Answer in natural language. How many GarbageBags are visible in the scene? Choose between the following options: 4, 0, 3, 2 or 1
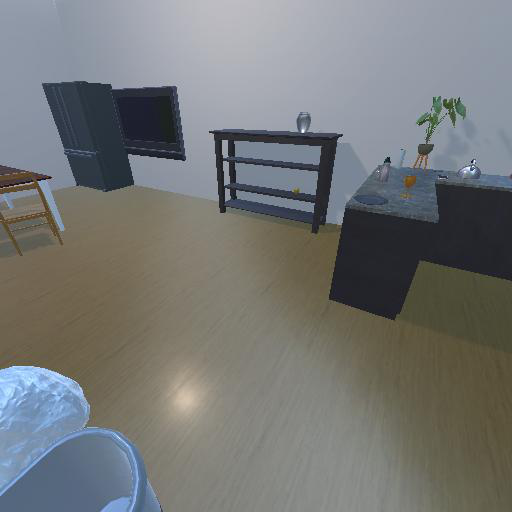
<answer>1</answer>